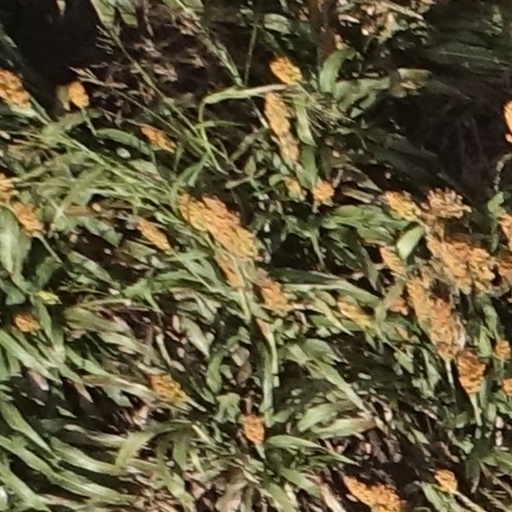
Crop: sorghum